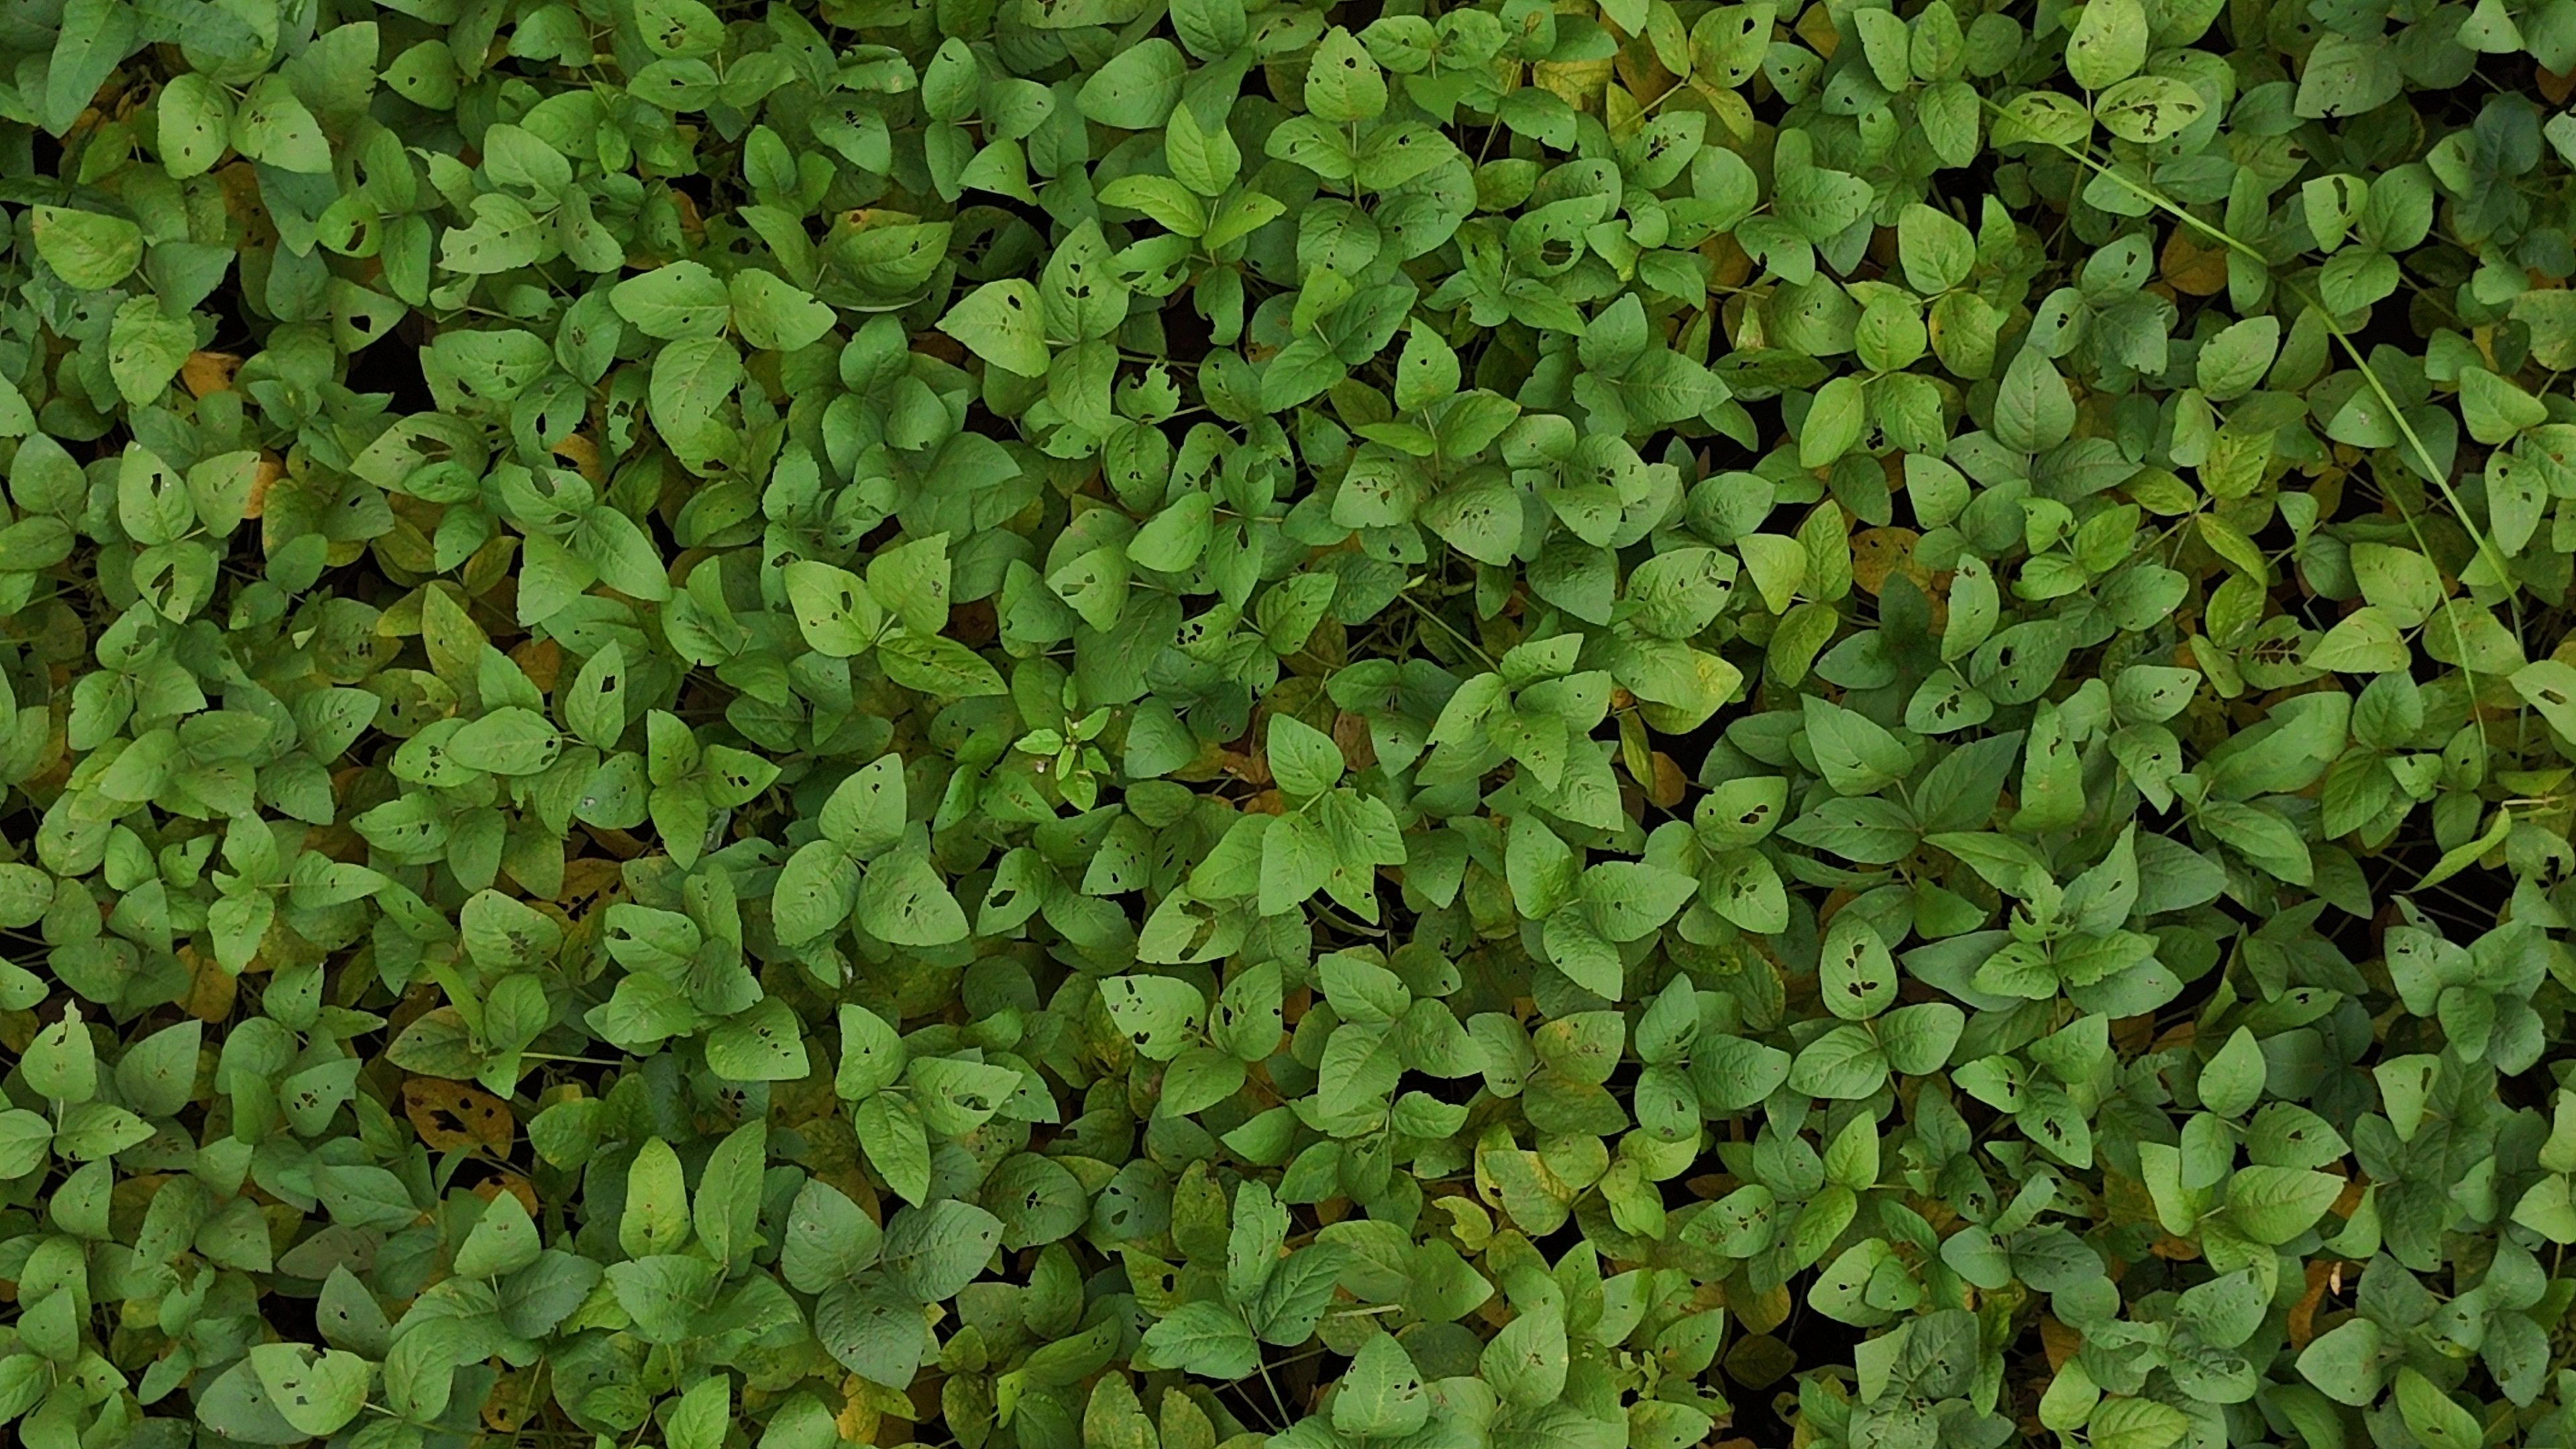
Label: Mosaic